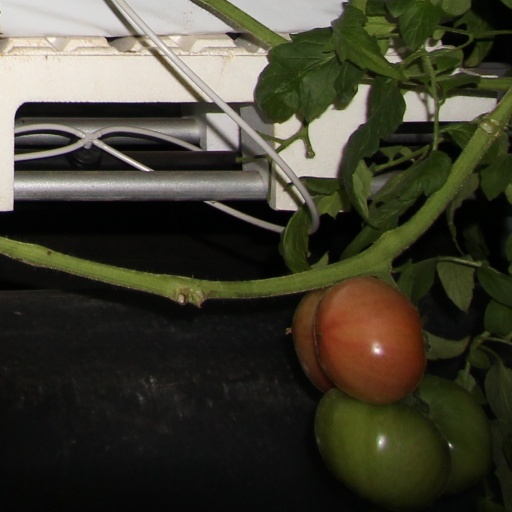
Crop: tomato